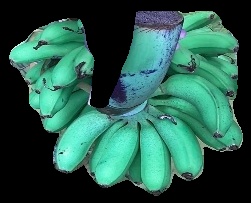
Variety: rasbale
Grade: grade1